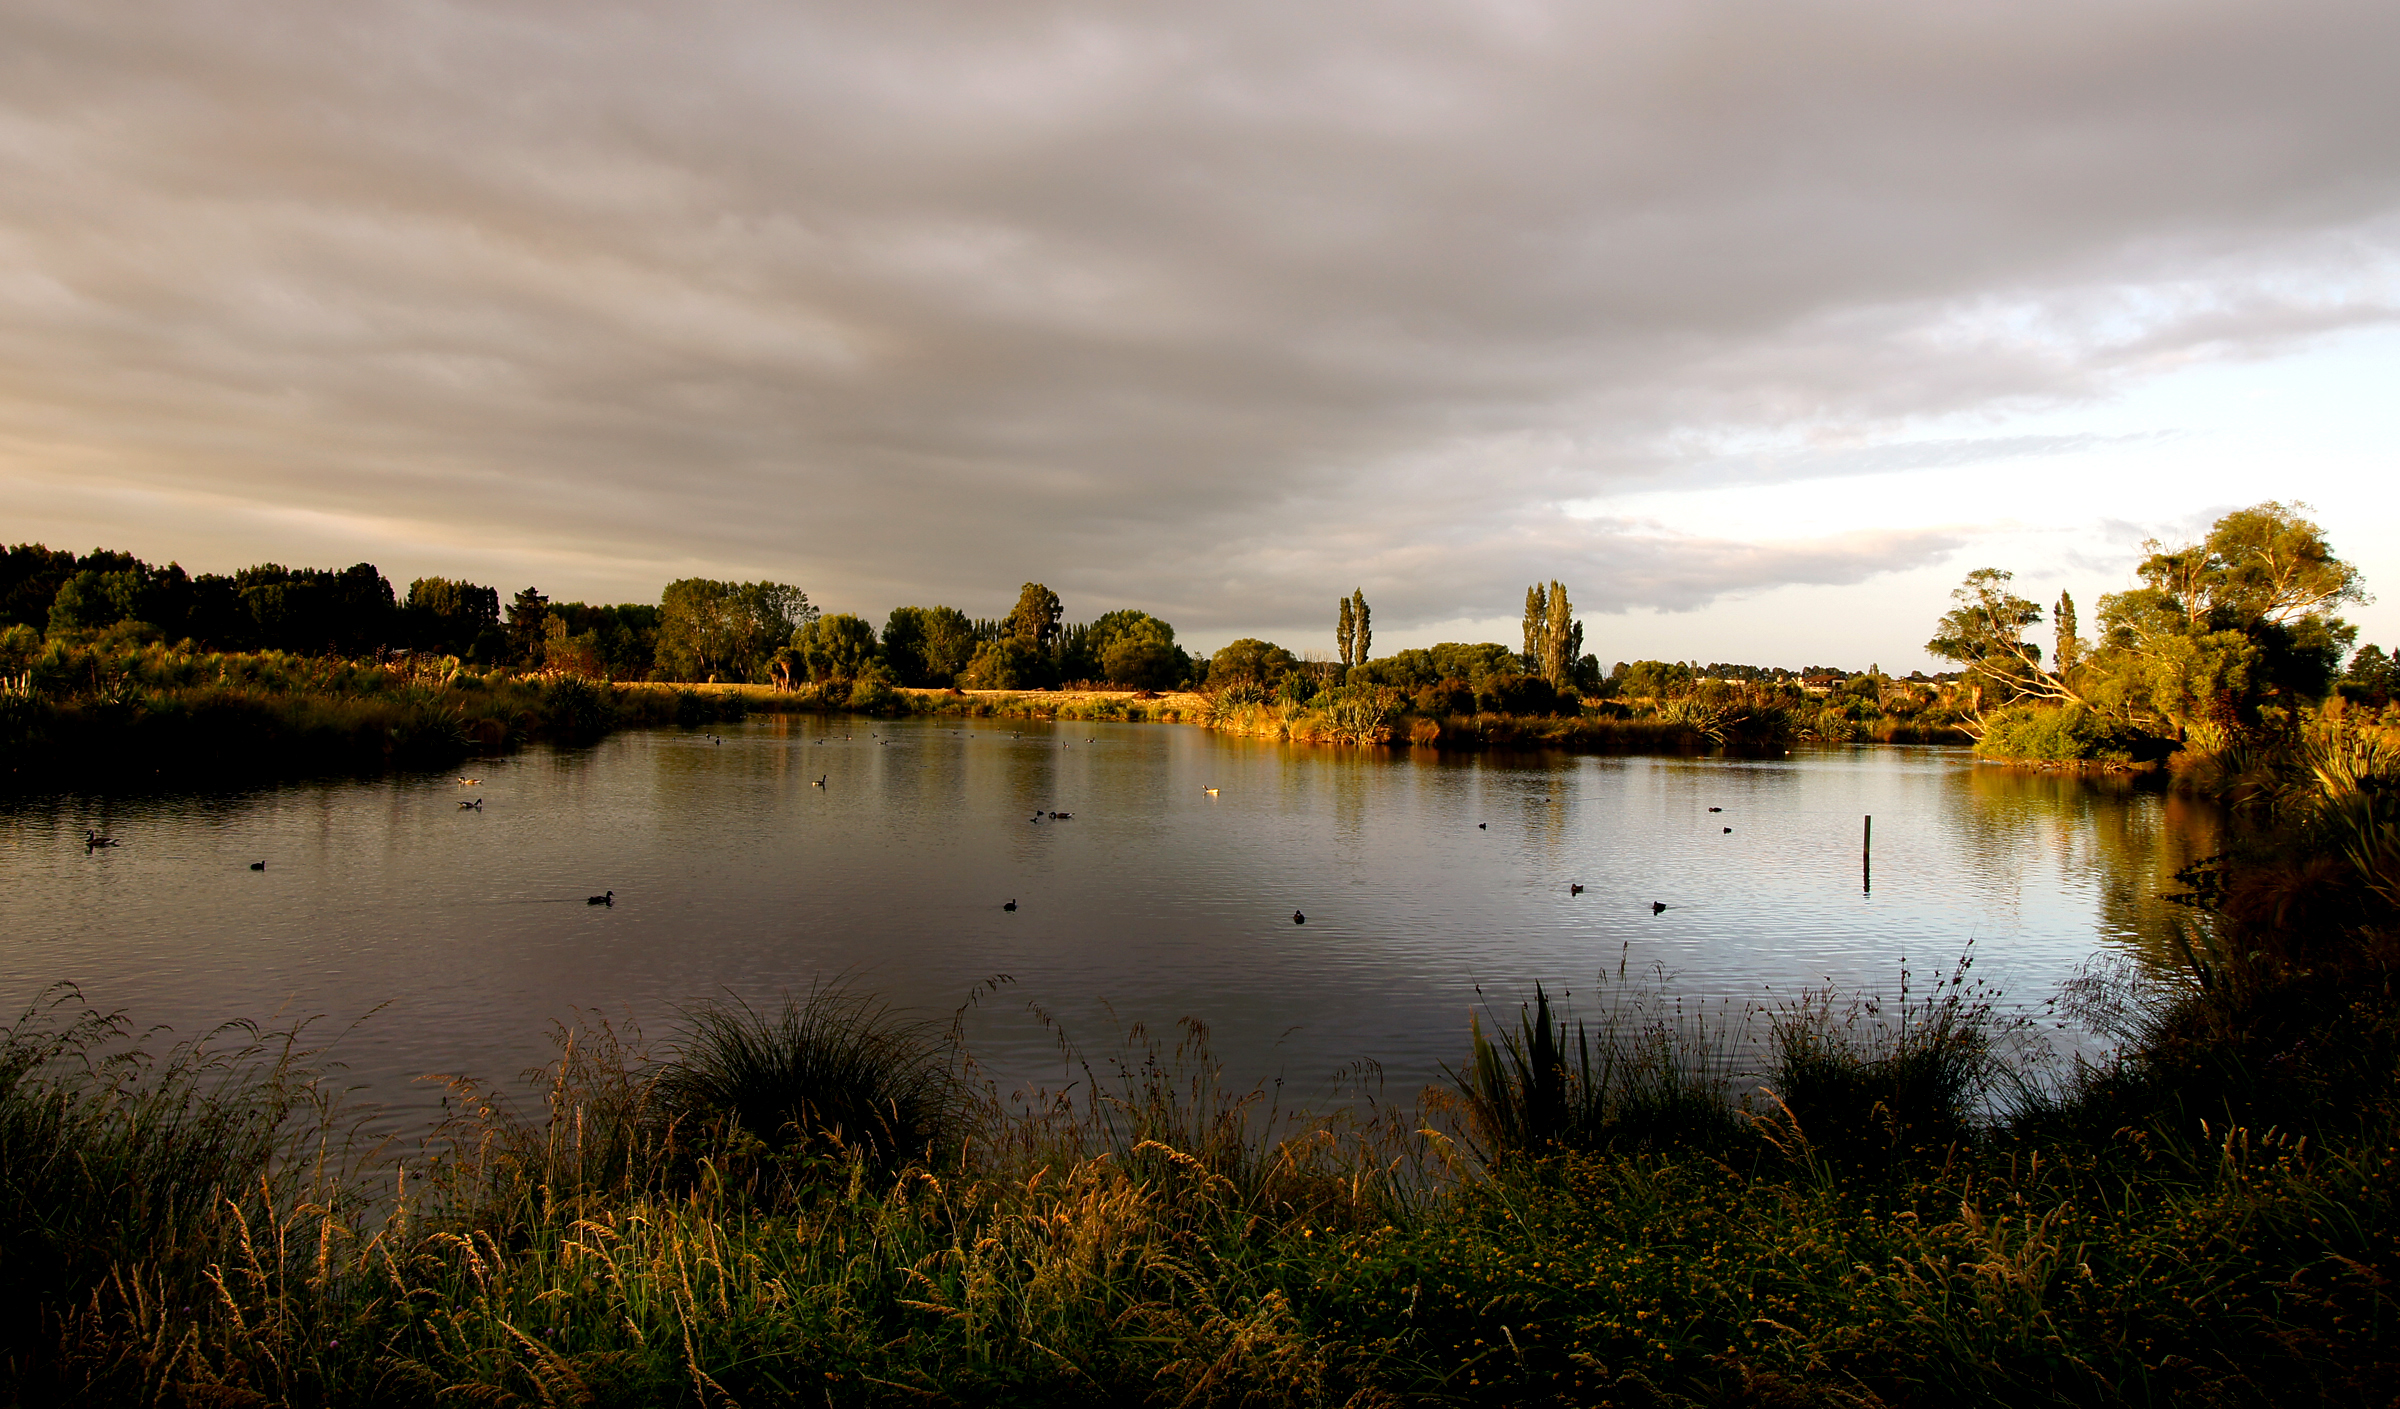
landscape, tree, water, nature, grass, horizon, cloud, sky, sunrise, sunset, sunlight, cloudy, morning, leaf, lake, dawn, river, dusk, pond, evening, reflection, autumn, season, wetland, day, flickrelite, canterburylandscape, rural area, conservationreserve, wildliferefuge, atmospheric phenomenon, woody plant